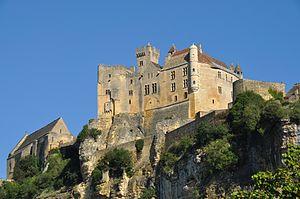
Château de Beynac en Dordogne
Beynac-et-Cazenac est une commune française située dans le département de la Dordogne, en région Nouvelle-Aquitaine.
Nicolas Le Floch est une série télévisée française en 12 épisodes de 90 minutes adaptée pour la télévision de plusieurs romans policiers de Jean-François Parot, diffusée à partir du 28 octobre 2008 sur France 2. La série prend fin en 2015, avec l'arrêt des commandes d'épisodes par France 2, quoique les deux derniers épisodes, Le Cadavre anglais et Le Noyé du Grand canal, n'aient été diffusés respectivement que le 18 décembre 2017 et le 2 novembre 2018, soit dix ans après la programmation du premier.
Le château de Beynac est situé sur la commune de Beynac-et-Cazenac, dans le département de la Dordogne. Ce château est l'un des mieux conservés et l'un des plus réputés de la région. Il a été classé monument historique le 11 février 1944.
La Nouvelle-Aquitaine est une région administrative française, créée par la réforme territoriale de 2015 et effective au 1ᵉʳ janvier 2016, après les élections régionales de décembre 2015.